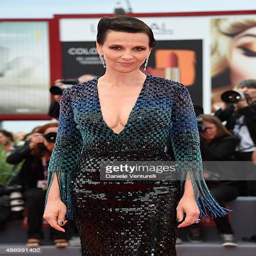
actor attends a premiere during festival